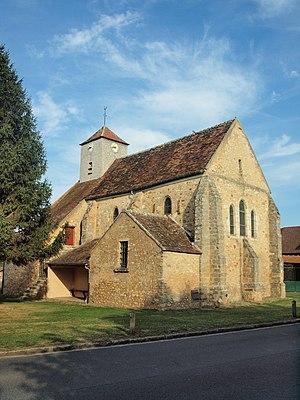
Lissy (Seine-et-Marne, France)